Moshe Novomeysky

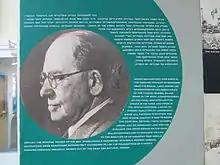

Moshe Novomeysky (25 November 1873 – 27 March 1961) was an Israeli businessman and mining engineer. He was an early developer of the Palestine Potash Company, precursor to the Dead Sea Works.